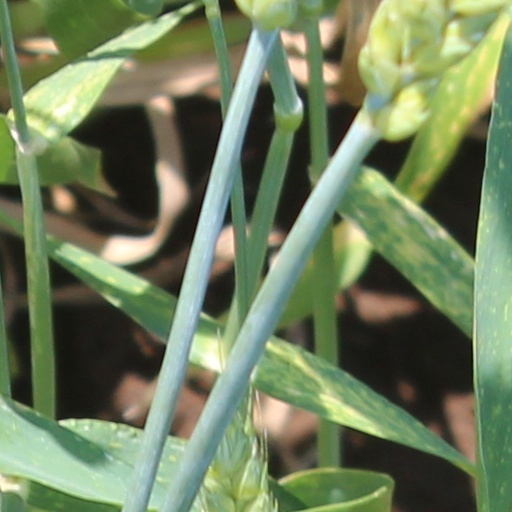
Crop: wheat